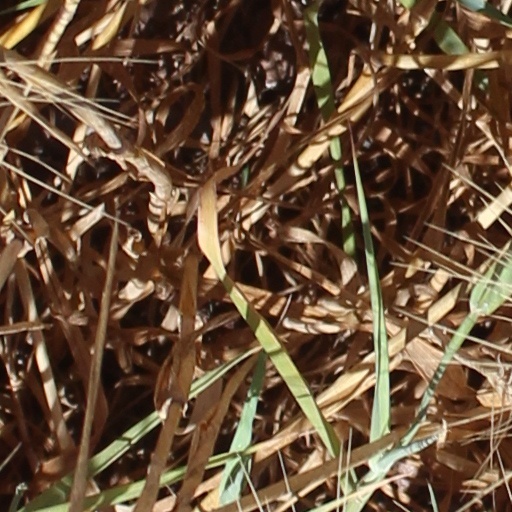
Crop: wheat